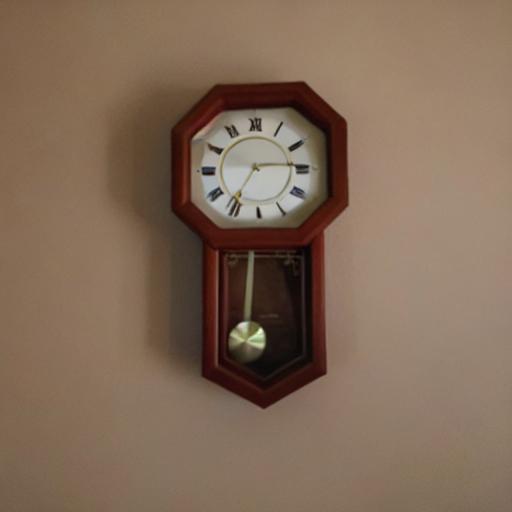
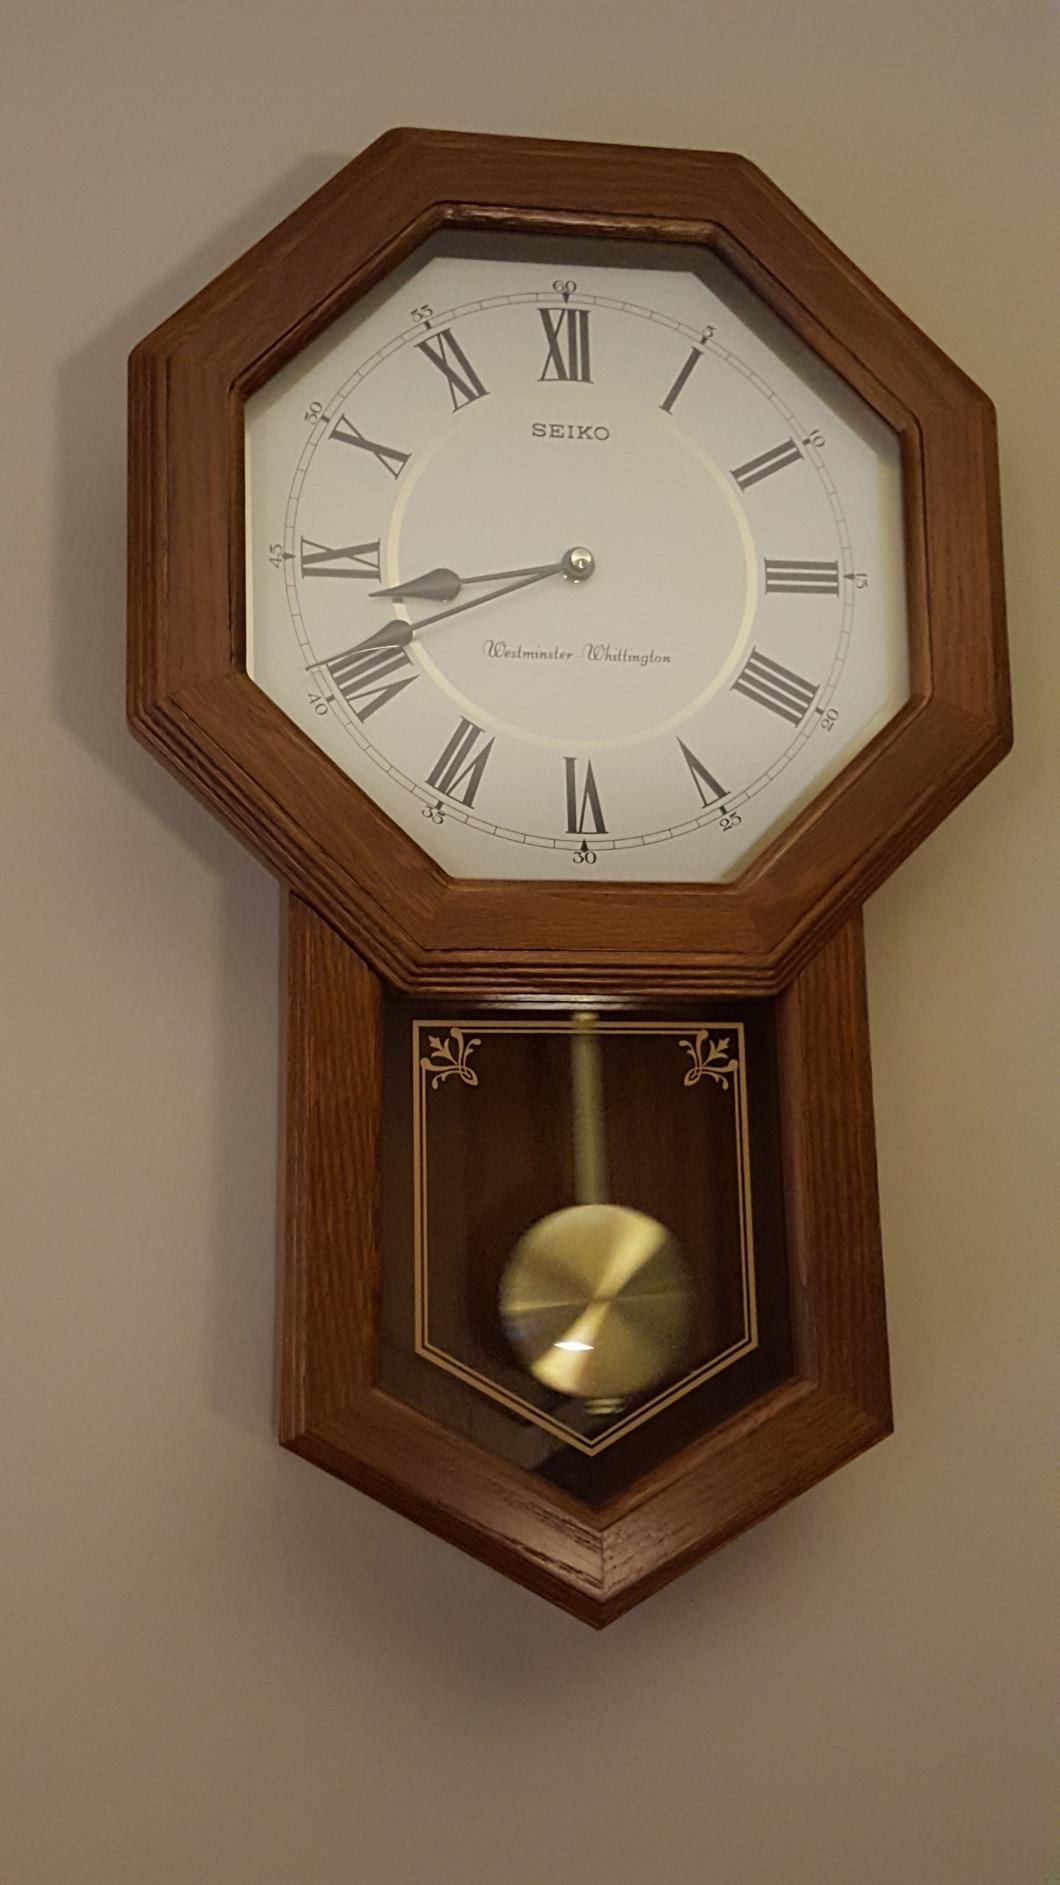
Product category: clock
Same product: no